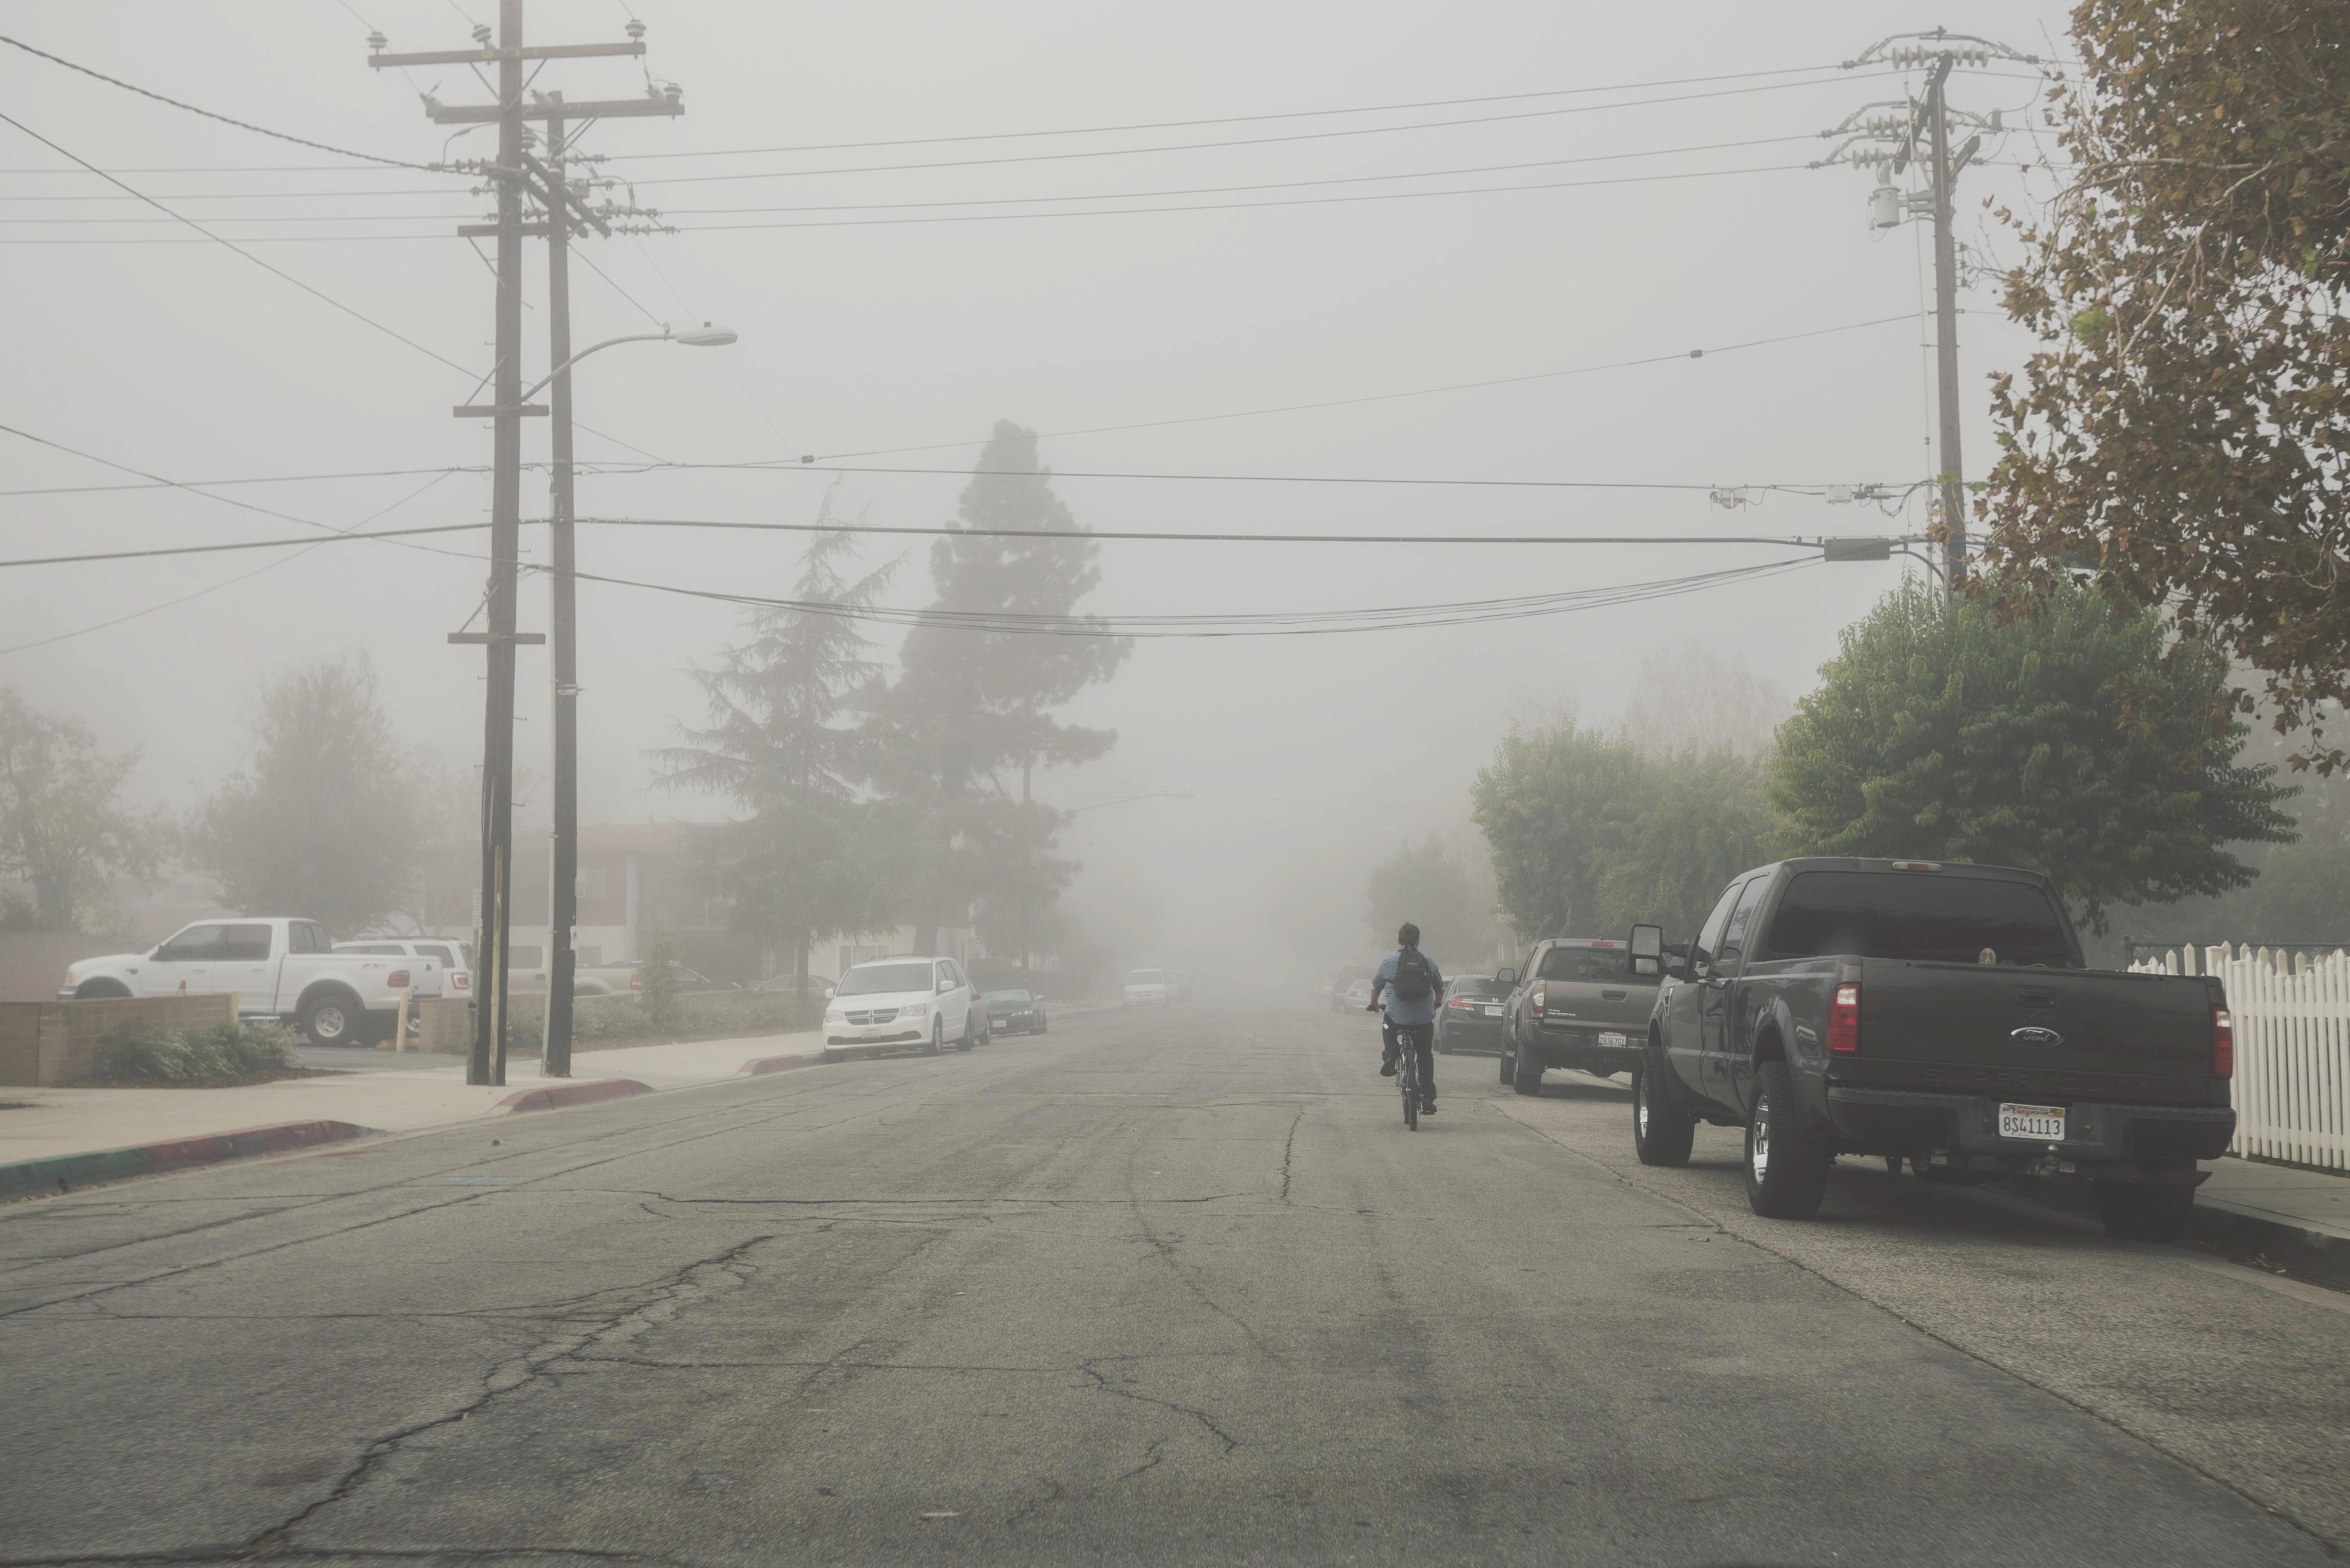
outdoor, snow, winter, fog, road, mist, street, morning, transport, environment, weather, haze, lane, publicdomain, automobiles, environmentalscience, bicyclist, powerlines, smog, airquality, hazy, blizzard, blackpickup, residential area, atmospheric phenomenon, winter storm